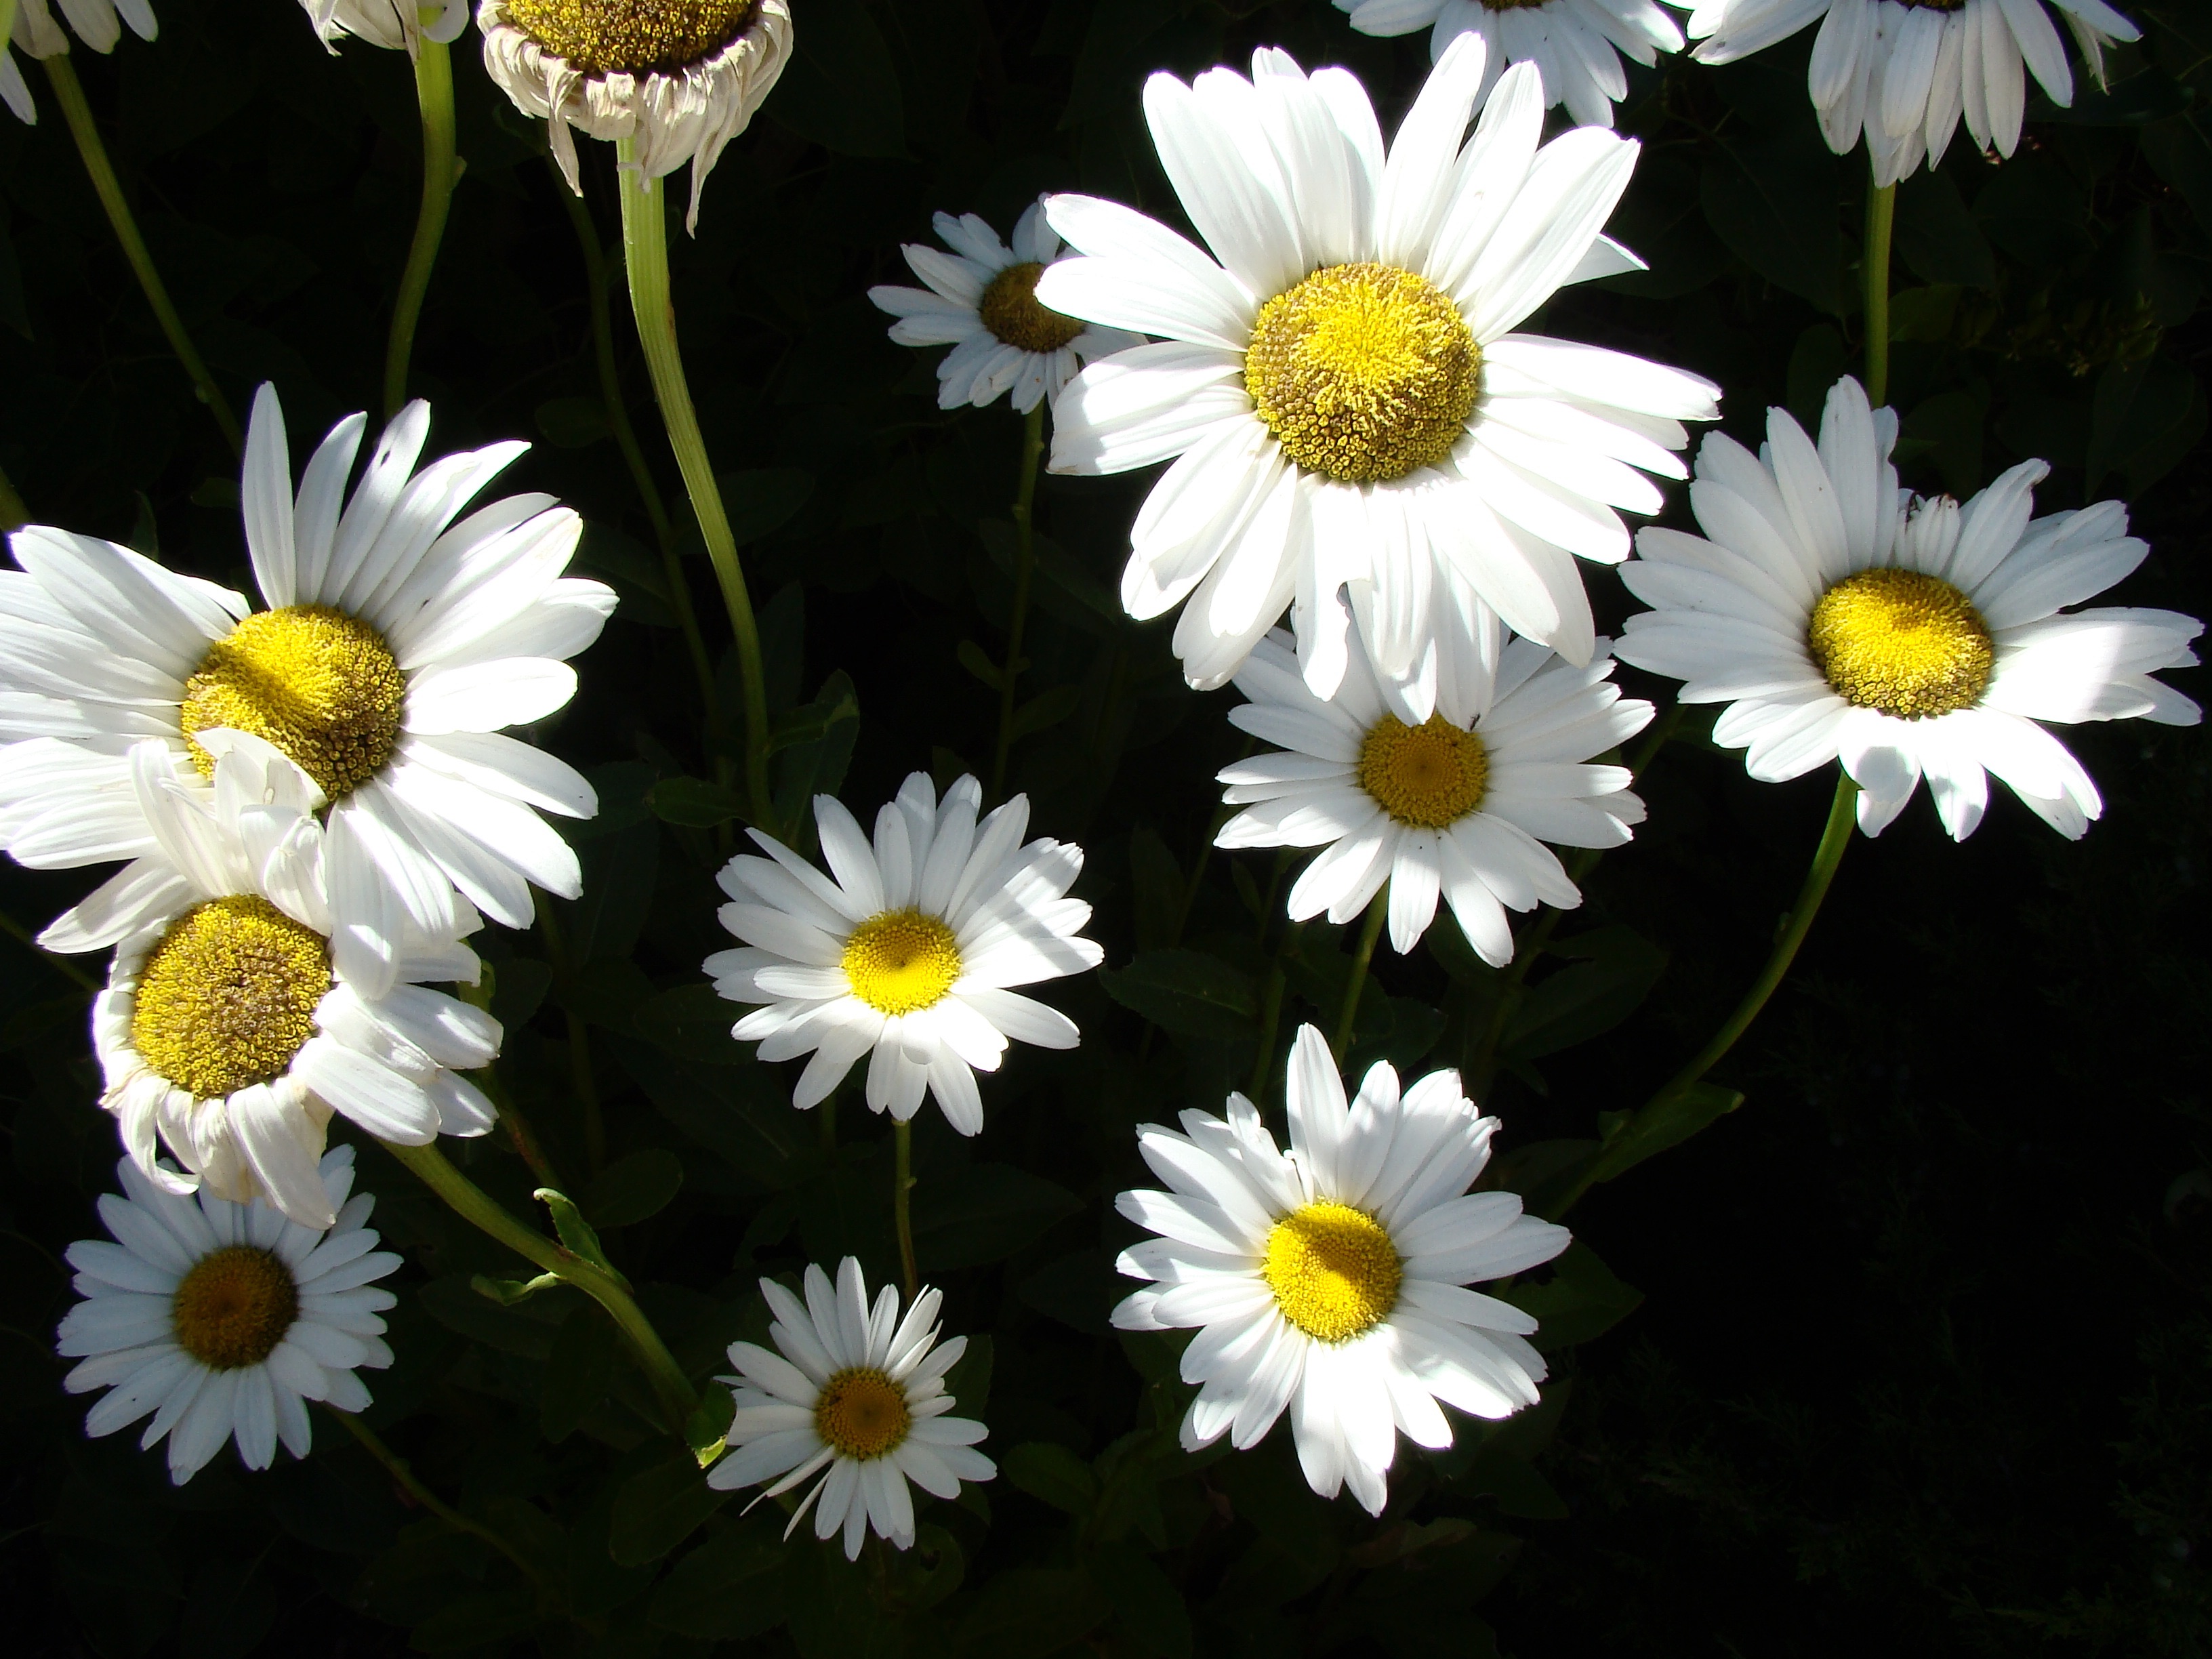
flower, oxeye daisy, marguerite daisy, daisy, plant, chamaemelum nobile, flora, botany, land plant, flowering plant, daisy family, petal, chrysanths, tanacetum parthenium, annual plant